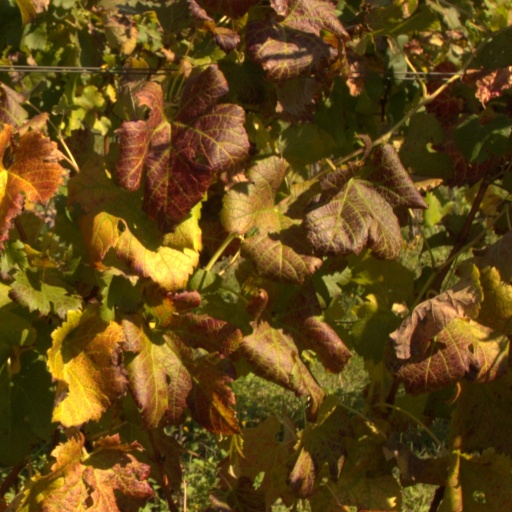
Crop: grape